Plug-in electric vehicle

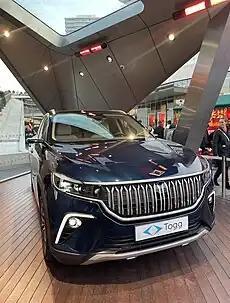
Togg C-SUV produced by Togg, a Turkish automotive company established in 2018 for producing EVs.

There are several reasons for the reluctance of some dealers to sell plug-in electric vehicles. PEVs do not offer car dealers the same profits as a gasoline-powered cars. Plug-in electric vehicles take more time to sell because of the explaining required, which hurts overall sales and sales people commissions. Electric vehicles also may require less maintenance, resulting in loss of service revenue, and thus undermining the biggest source of dealer profits, their service departments. According to the National Automobile Dealers Association (NADS), dealers on average make three times as much profit from service as they do from new car sales.